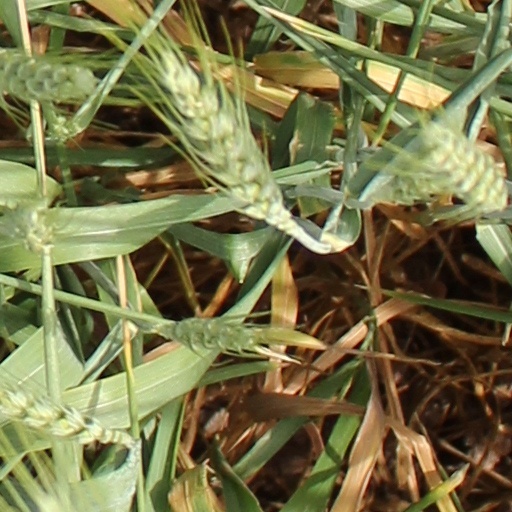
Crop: wheat